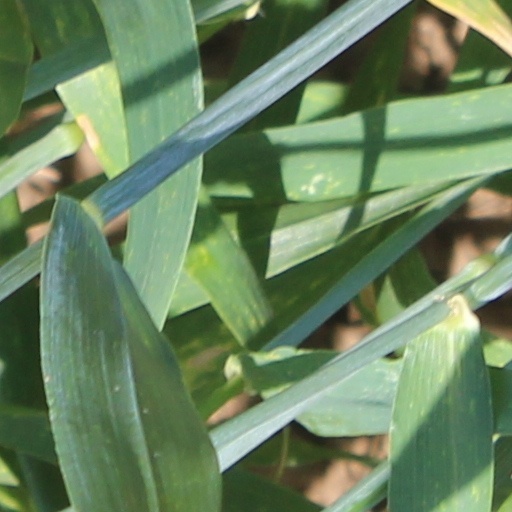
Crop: wheat